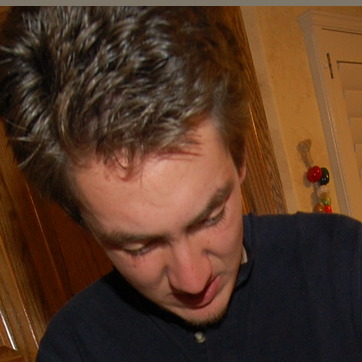
Material: skin